Dry cleaning

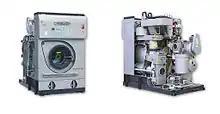
A Firbimatic Saver Series. This machine uses activated clay filtration instead of distillation. It uses much less energy than conventional methods.

A typical wash cycle lasts for 8–15 minutes depending on the type of garments and degree of soiling. During the first three minutes, solvent-soluble soils dissolve into the perchloroethylene and loose, insoluble soil comes off. It takes 10–12 minutes after the loose soil has come off to remove any ground-in insoluble soil from garments. Machines using hydrocarbon solvents require a wash cycle of at least 25 minutes because of the much slower rate of solvation of solvent-soluble soils. A dry cleaning surfactant "soap" may also be added.